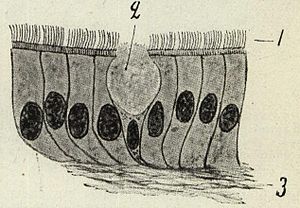
Epitel
Illustration af epitel i en lille bronkies slimhinde (Nordisk Familjebok).
Epitel er en gruppe højt specialiserede celler, der beklæder alle kroppens ydre og indre overflader; desuden dannes alle kroppens kirtler af epitel. Ved exokrine kirtler vokser en celleklump ind fra overfladen og udvider sig dybere ind, idet forbindelsen til overfladen bliver bevaret, så kirtlen kan udskille sit produkt – fx spyt. Hos de endokrine kirtler – de hormonproducerende – forsvinder udførselsgangen, og kirtlen udskiller sit produkt til blodet.